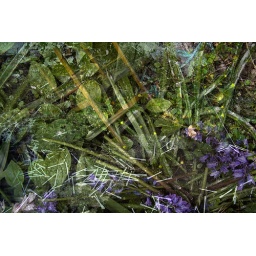
I am crushing bluebells under glass and a chair